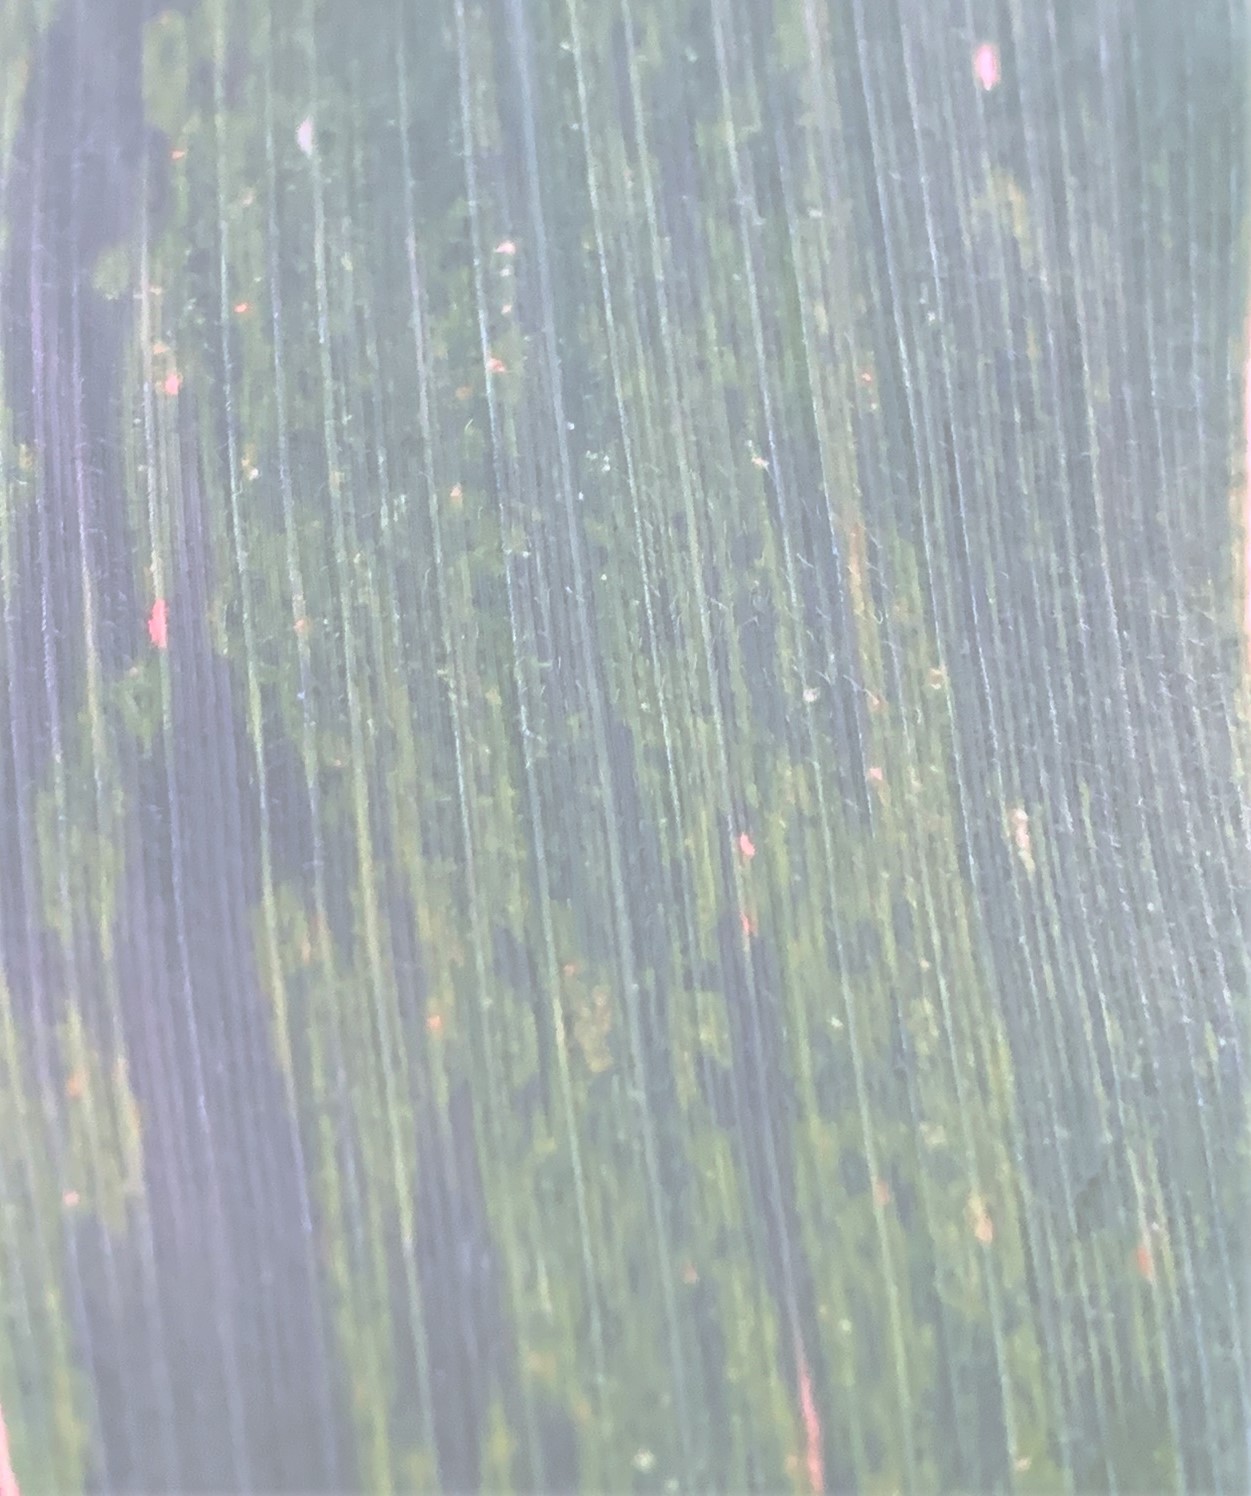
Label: MLN